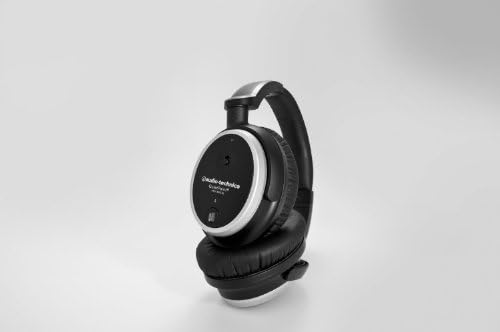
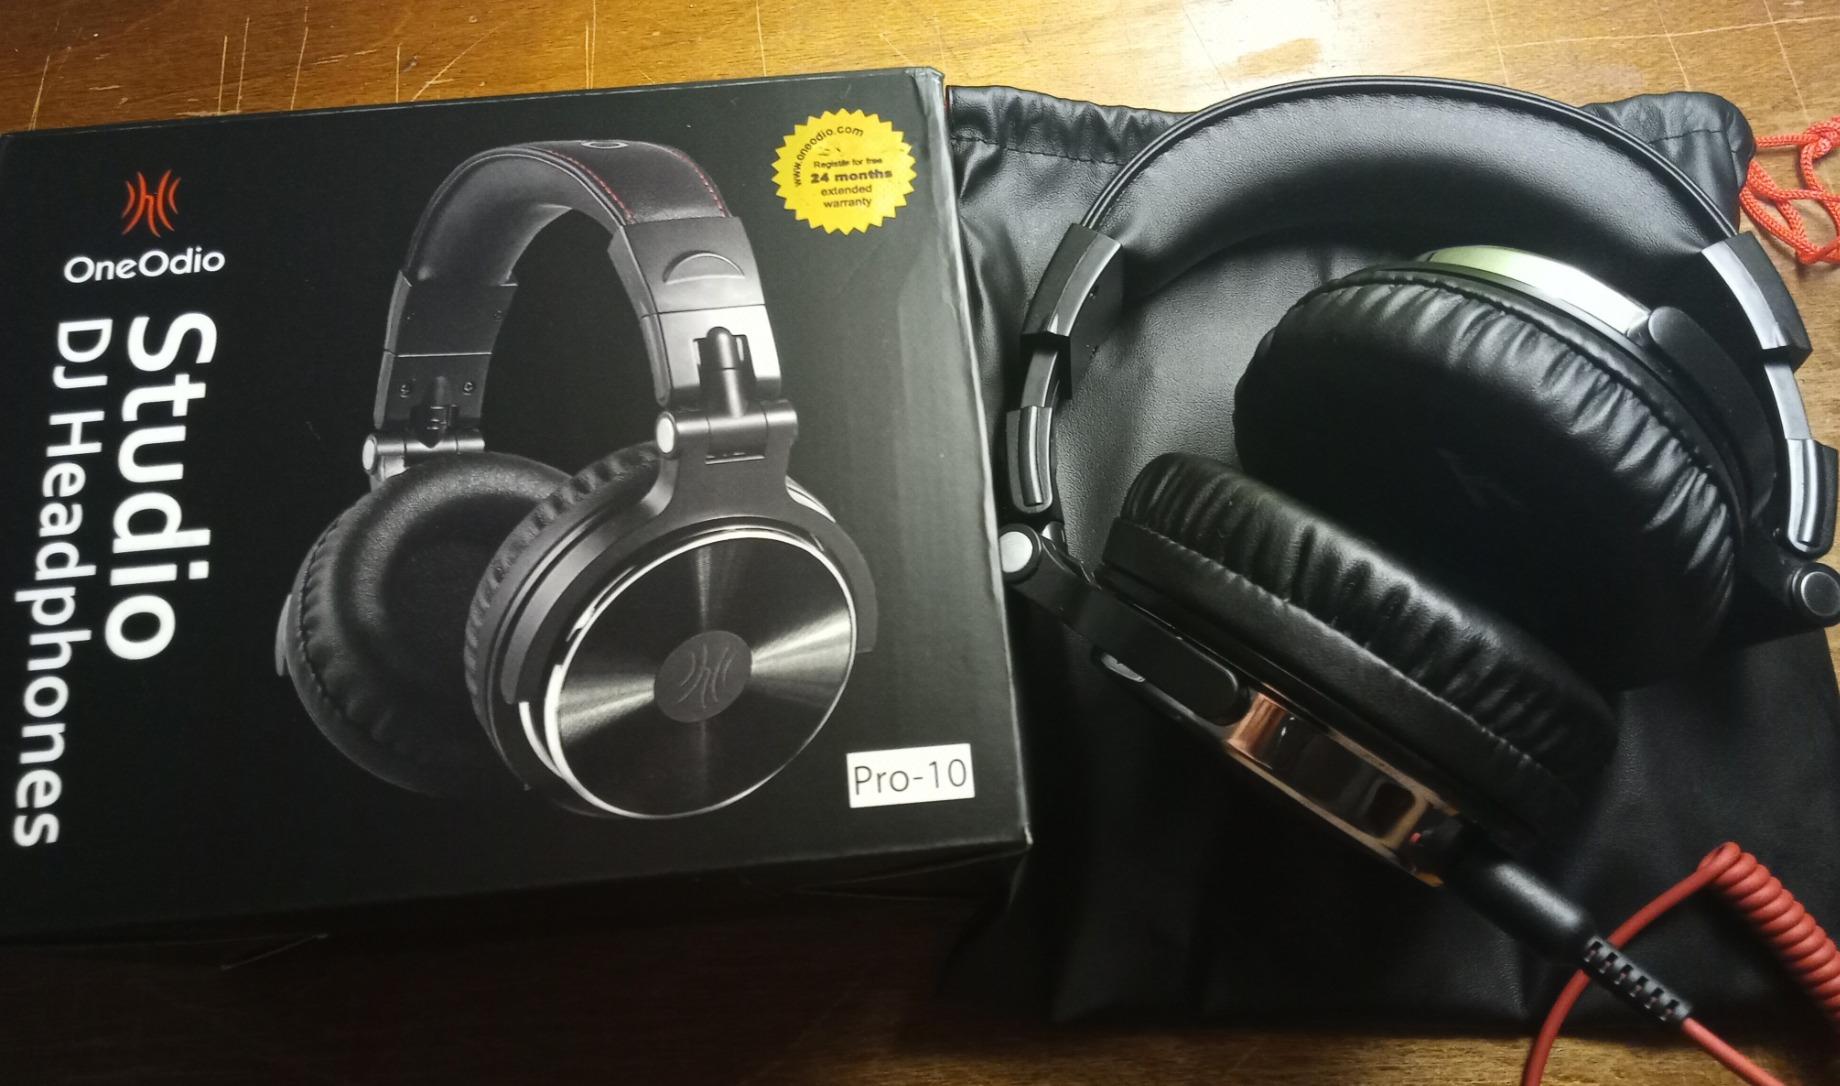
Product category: headphones
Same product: no